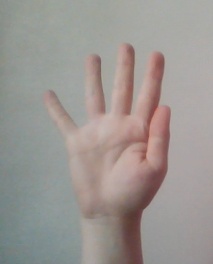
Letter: sheen